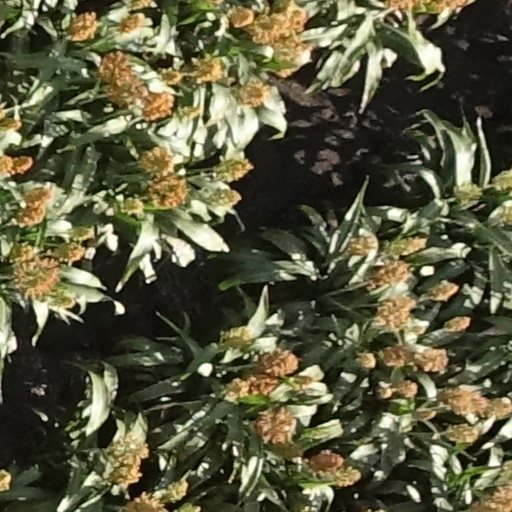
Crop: sorghum